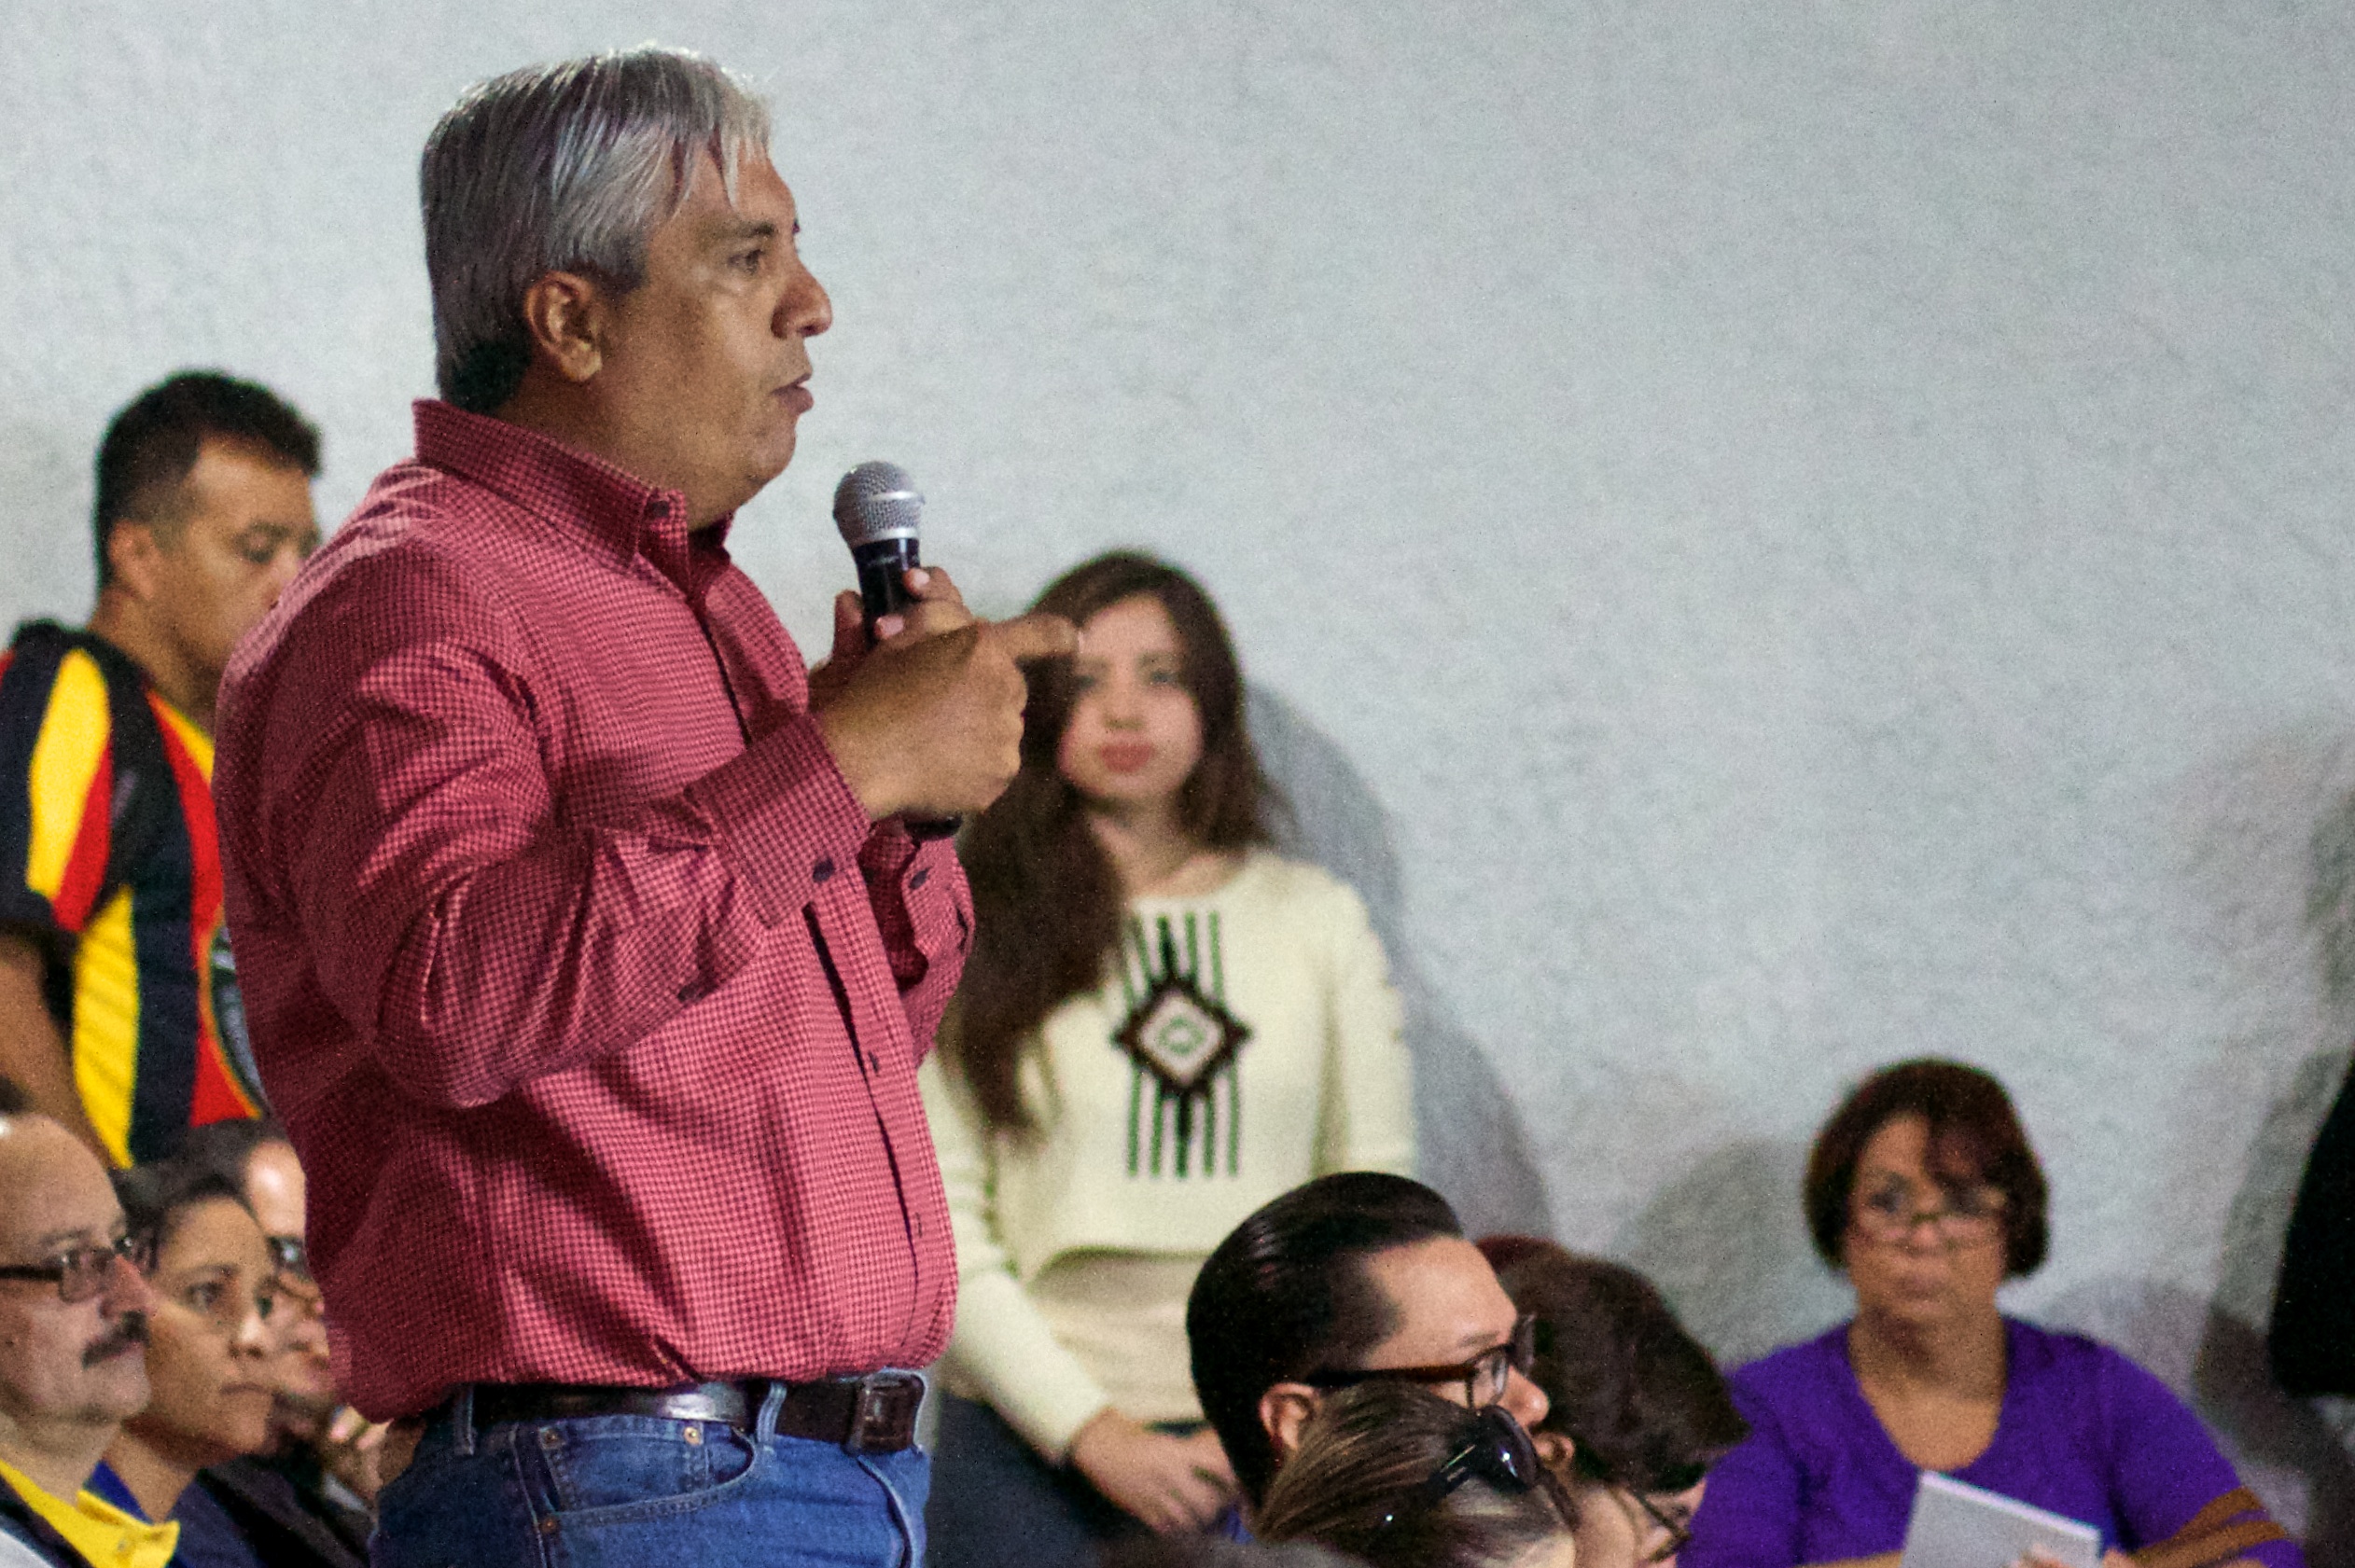
person, people, youth, udgagora